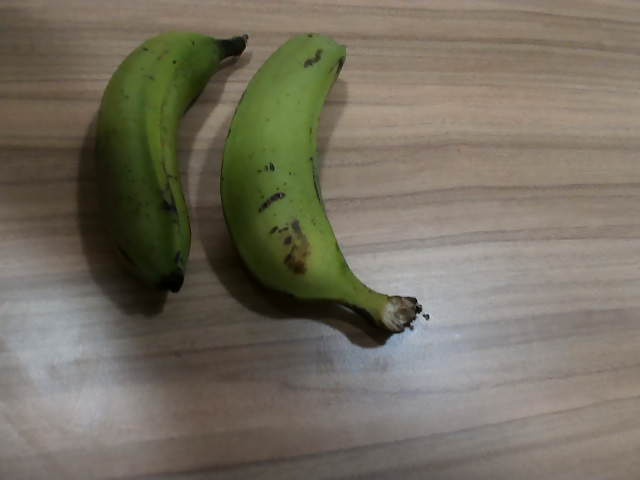
Label: Raw_Banana